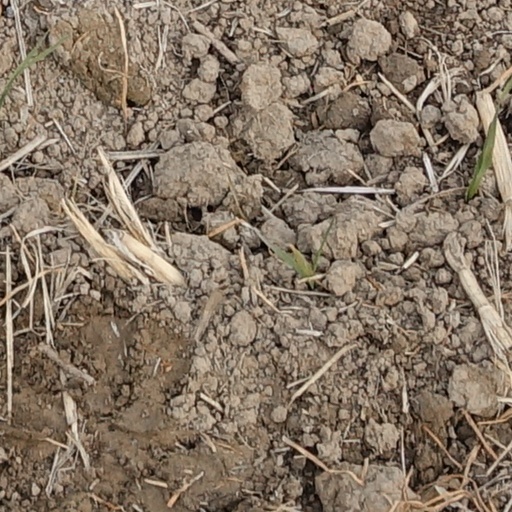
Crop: wheat